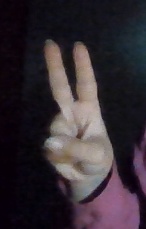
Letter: taa